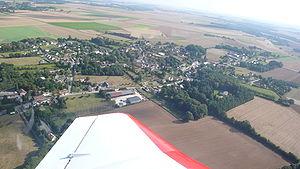
Cempuis est une commune française située dans le département de l'Oise en région Hauts-de-France.